Human uses of arthropods

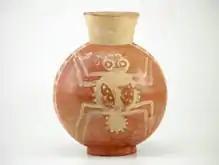
Moche ceramic spider, c. 300 AD

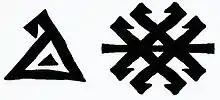
Scorpion motif is often woven into Turkish kilim flatweave carpets, for protection from their sting (2 examples).

Arthropods appear in folklore, in mythology, and in religion. Since Insects in mythology and in religion are covered elsewhere, this section focuses on other arthropods.